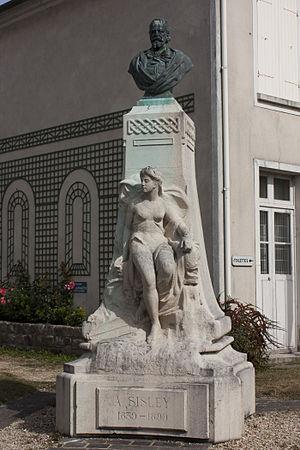
Moret-sur-Loing est une ancienne commune française située dans le département de Seine-et-Marne en région Île-de-France.
Alfred Sisley, né le 30 octobre 1839 à Paris et mort le 29 janvier 1899 à Moret-sur-Loing, est un artiste peintre et graveur anglais, rattaché au mouvement impressionniste et vivant et travaillant en France.